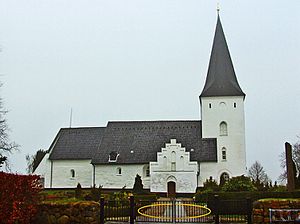
Havnbjerg Kirke
Havnbjerg Kirke
fra nord
Havnbjerg Kirke i Havnbjerg Sogn, Als Nørre Herred i Sønderborg Amt er en romansk kirke opført ca. 1140 i kampesten. Korhvælving fra senmiddelalderen. Klokke fra 1370. Genforeningsklokke. Klokke fra 2004. Tårnet opført i 1854.